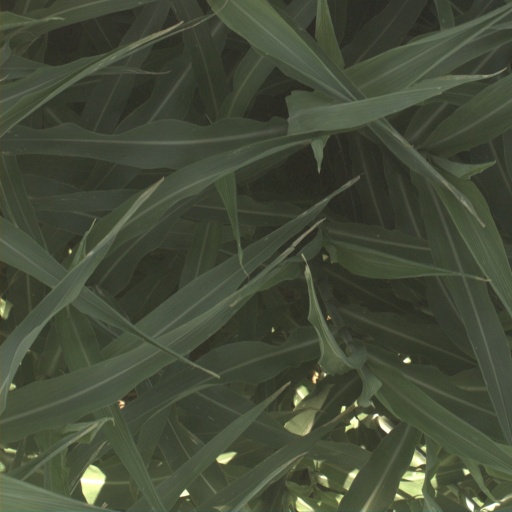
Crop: sorghum